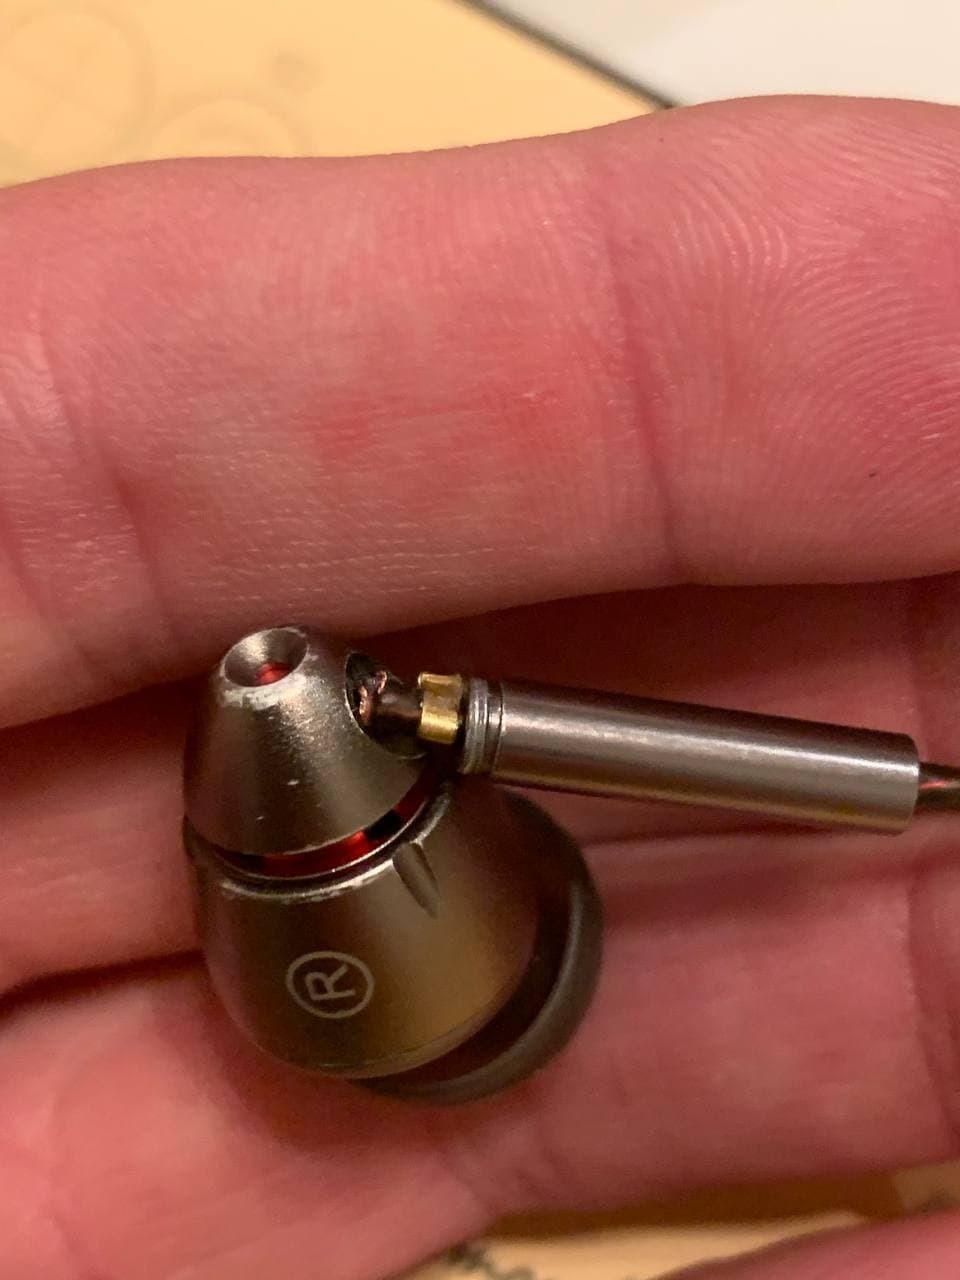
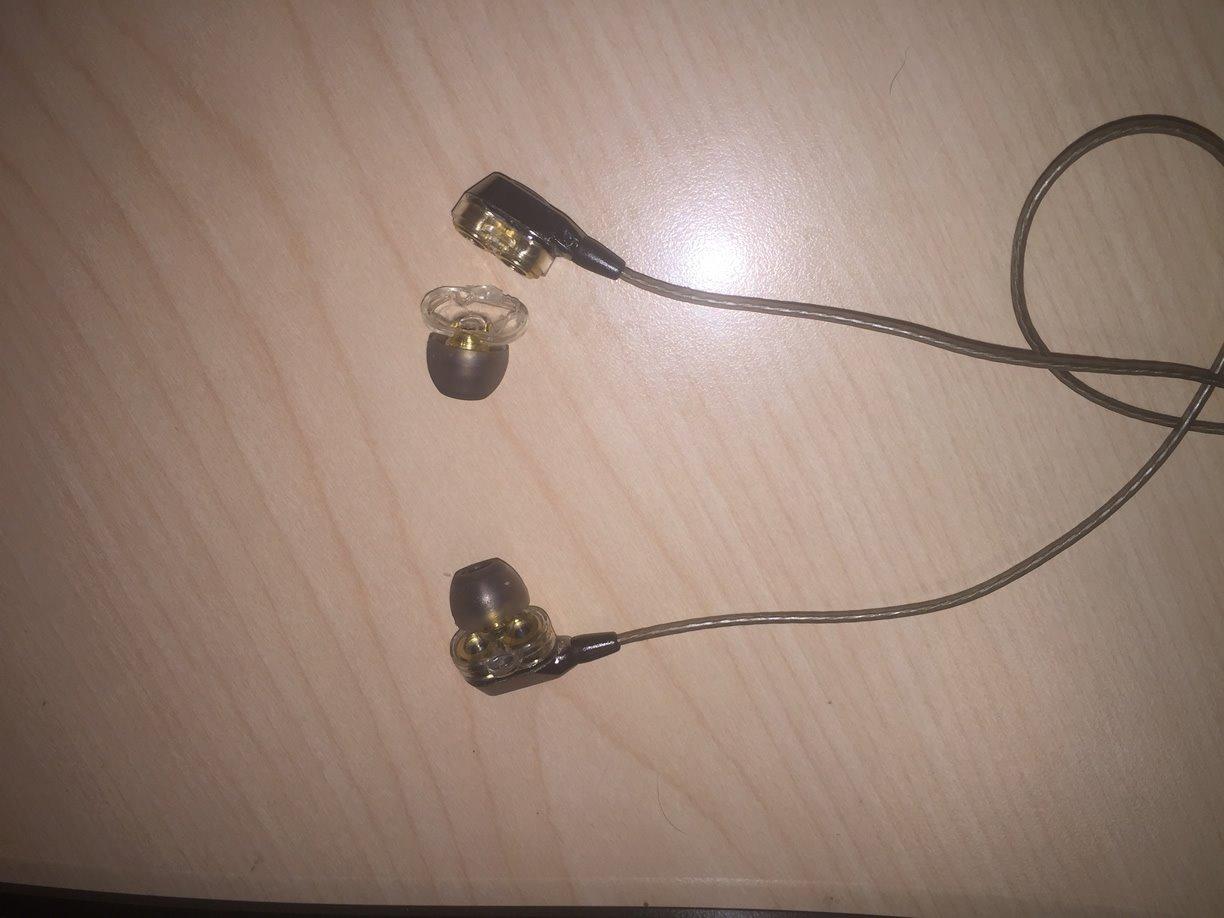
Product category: headphones
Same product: no